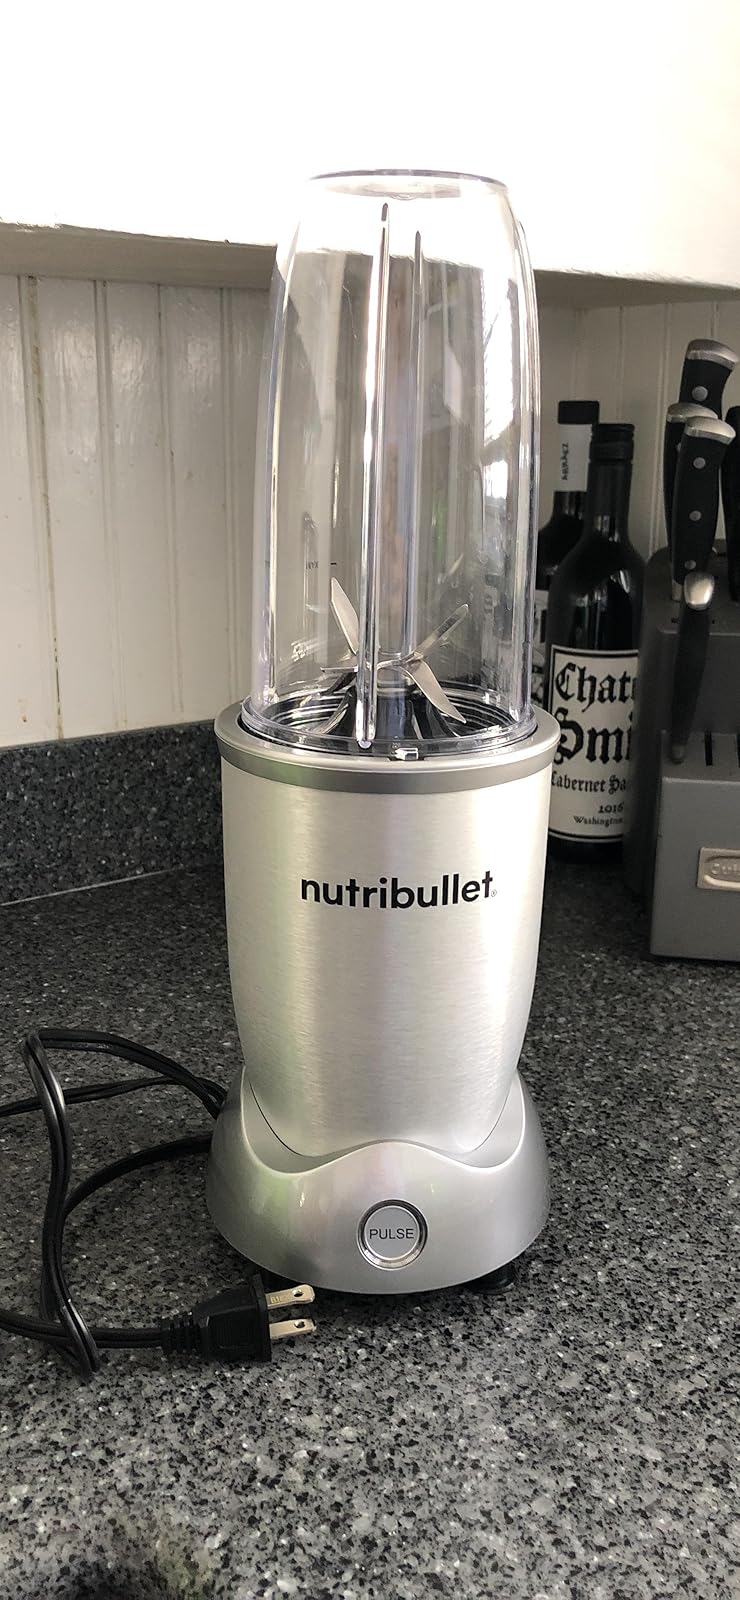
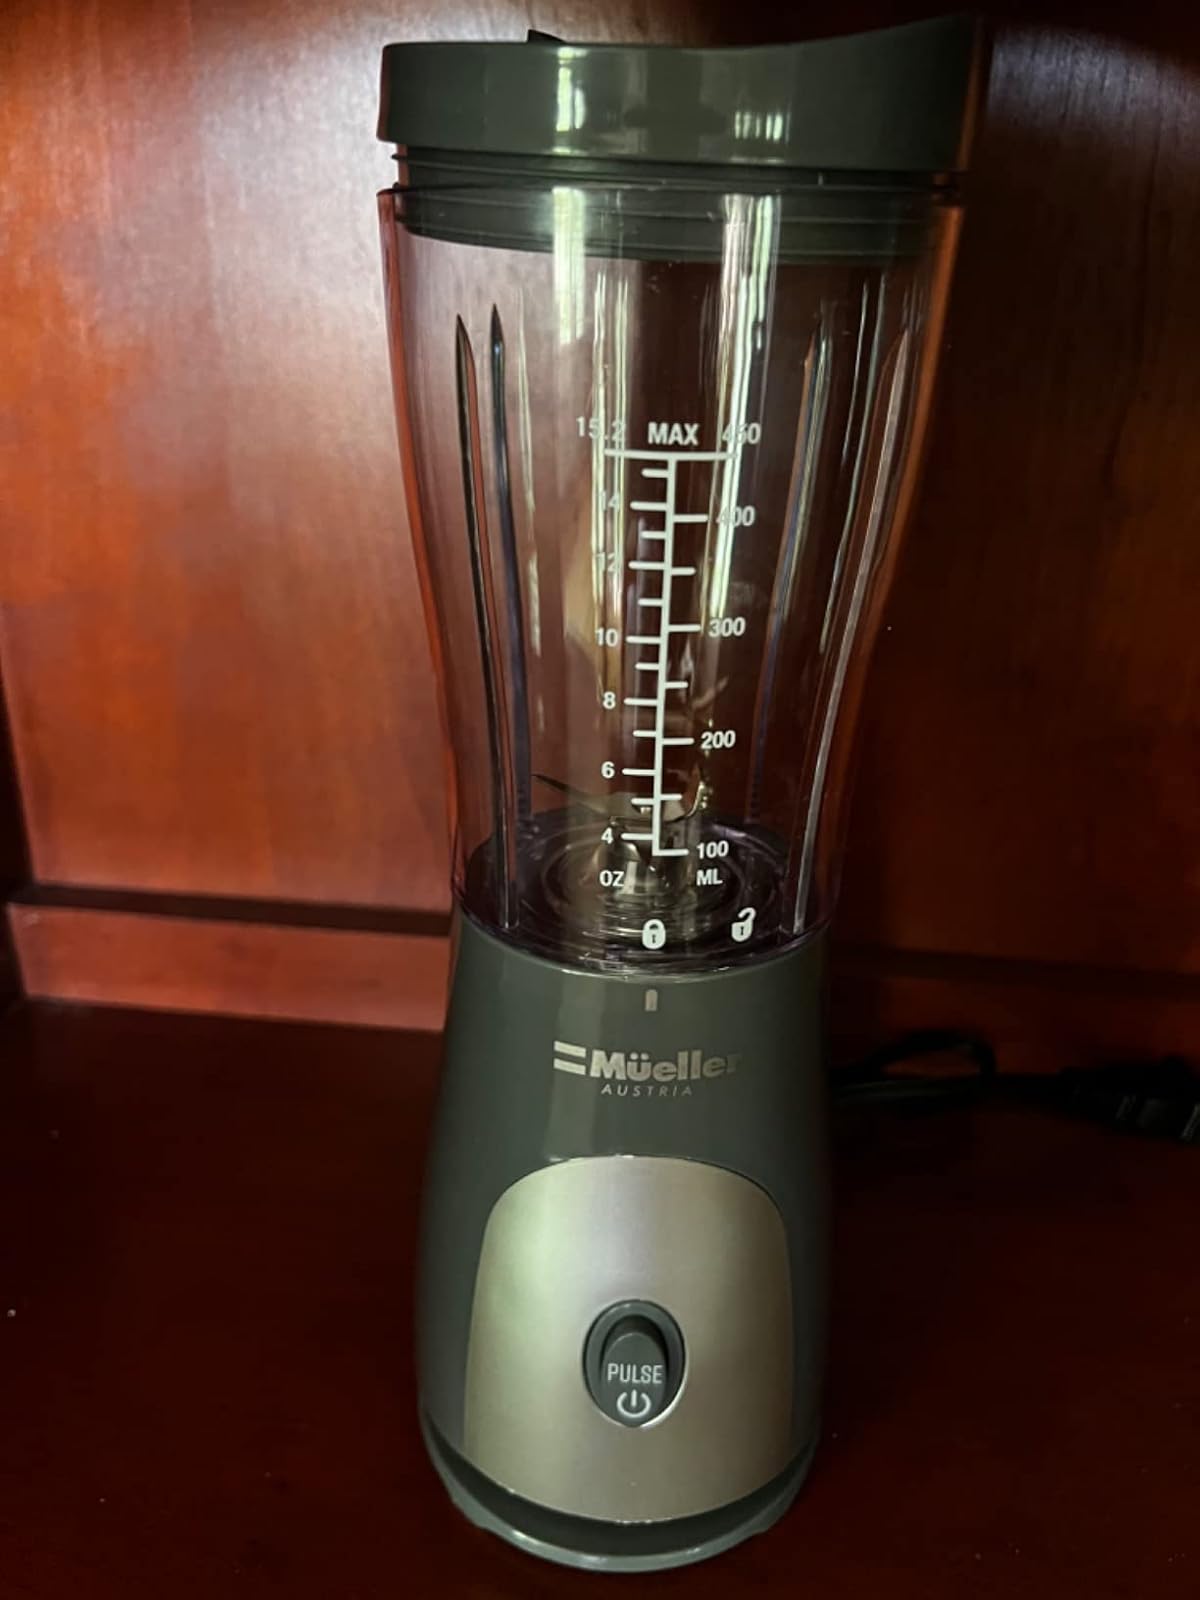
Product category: items_blender
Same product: no